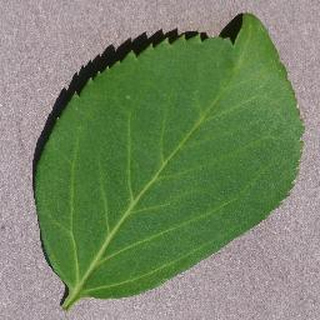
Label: healthy_cherry